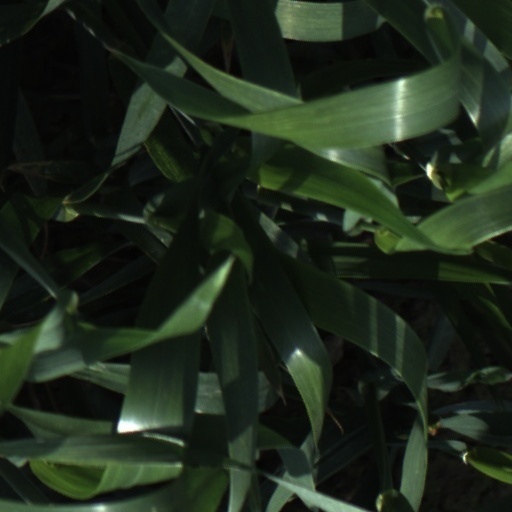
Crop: wheat